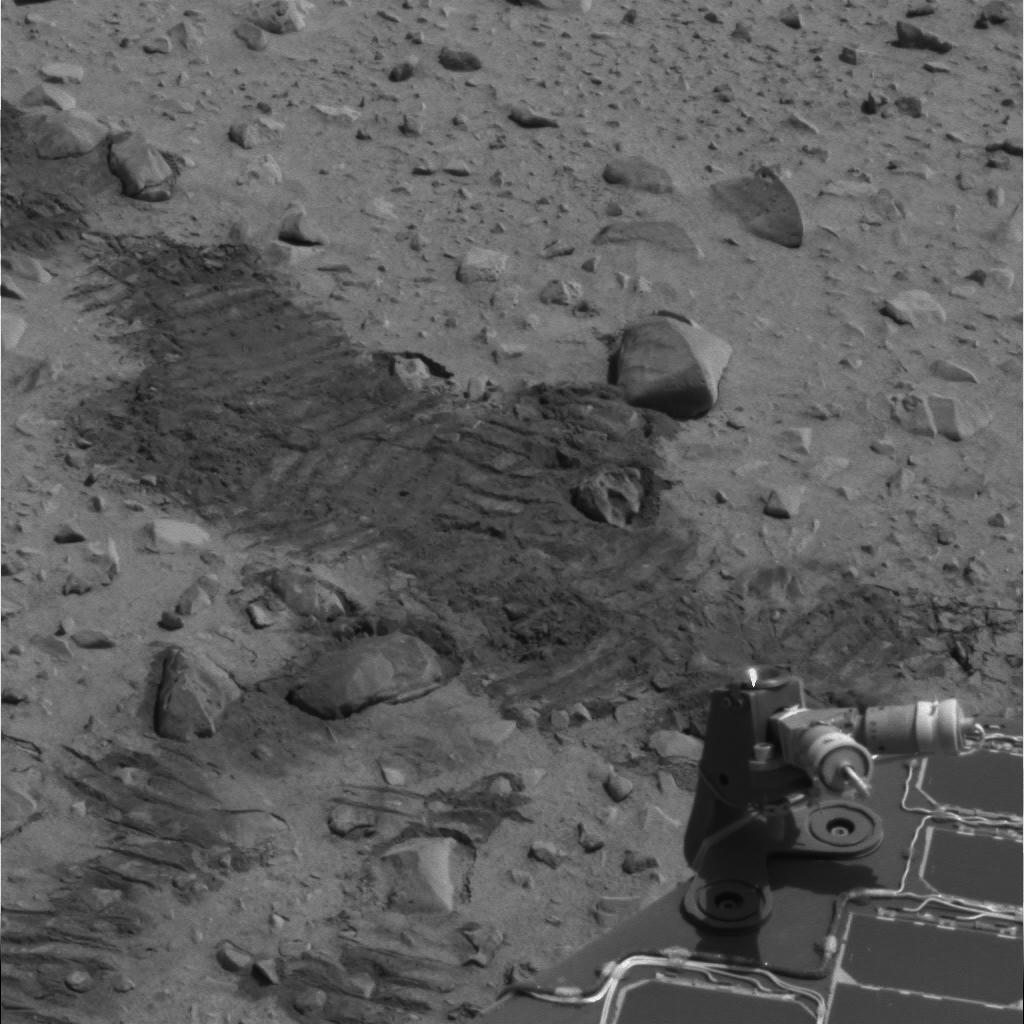
Surface features visible: Rover Deck, Rover Tracks, Float Rocks, Clasts, Soil, Nearby Surface, Rover Parts